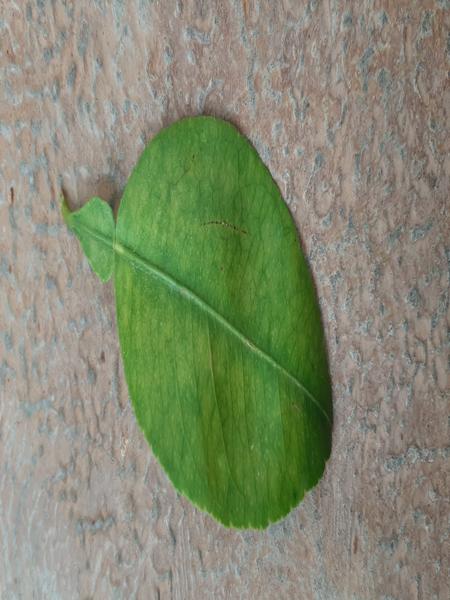
Plant: Lemon